Feni Girls' Cadet College

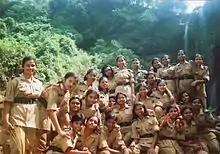
Cadets at Sitakundo Eco Park

The schedule of the competitions is circulated through the Calendar of Events at the beginning of the year. The Annual Athletic Competition is the final competition of the year and is held after the end of year examinations. It ends with a grand prize-giving ceremony to which the parents/guardians are invited.